The Beauty Stone

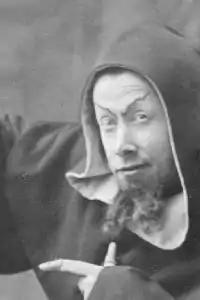
Passmore as The Devil

The Beauty Stone is an opera, billed as a "romantic musical drama" in three acts, composed by Arthur Sullivan to a libretto by Arthur Wing Pinero and J. Comyns Carr. The medieval Faustian story concerns an ugly, crippled girl, who dreams of being beautiful and meeting a handsome prince. The Devil offers her a magical stone that confers perfect beauty to anyone who wears it. The stone is passed from one character to another, but eventually the prince recognizes the girl's beautiful soul, the stone is discarded, and the disappointed Devil leaves the town.